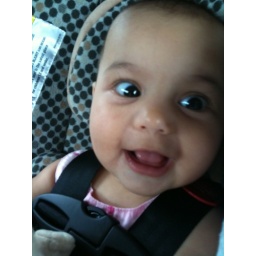
Laila giggling in the car seat